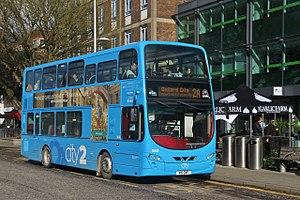
Le Wright Eclipse Gemini est un autobus urbain à plancher surbaissé, fabriqué par le constructeur d'Irlande du Nord Wrightbus à partir de 2001. Il reprend la conception du modèle à un étage Wright Eclipse. La deuxième génération, l'Eclipse Gemini 2, a été lancée en 2009 suivie du Gemini 3, la troisième et dernière génération en 2013. La carrosserie de ce modèle a également été montée sur le châssis Volvo Super Olympian à Hong Kong de 2003 à 2005 et commercialisé sous le nom de Wright Explorer. La production du Gemini a été suspendue lorsque la carrosserie Wrightbus a été placée sous administration judiciaire avant sa failllite en septembre 2019.